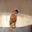
Label: bird